List of birds of Vieques

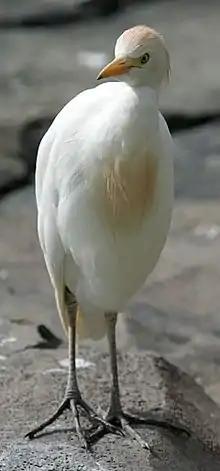
Cattle egret ("garza" in Spanish), a common bird in Vieques, usually found on top of cows.

The family Ardeidae contains the bitterns, herons and egrets. Herons and egrets are medium to large wading birds with long necks and legs. Bitterns tend to be shorter necked and more secretive. Members of Ardeidae fly with their necks retracted, unlike other long-necked birds such as storks, ibises and spoonbills.